Black and rufous sengi

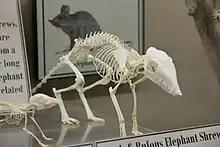
Skeleton of Rhynchocyon petersi (Museum of Osteology)

It eats insects such as beetles, termites, and centipedes, using its proboscis to dig them from the soil and its tongue to lick them up. Like most elephant shrews, it lives in monogamous pairs, defending hectare-sized territories. It typically builds ground level nests for shelter requiring dry leaf litter often at the base of trees.